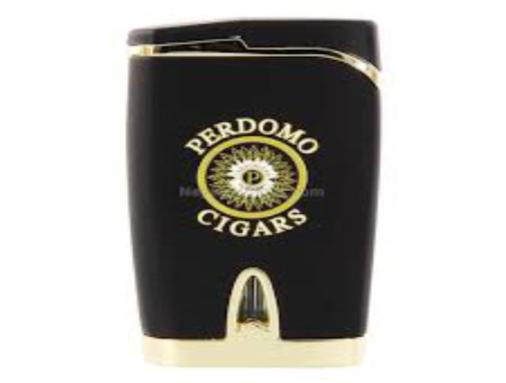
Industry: Necessities